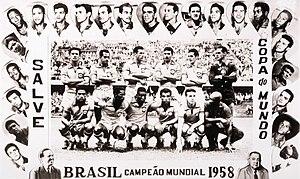
Finale de la Coupe du monde de football de 1958, la rencontre Suède contre Brésil s'est déroulée le 29 juin 1958 au stade Råsunda à Stockholm devant 49 737 spectateurs.